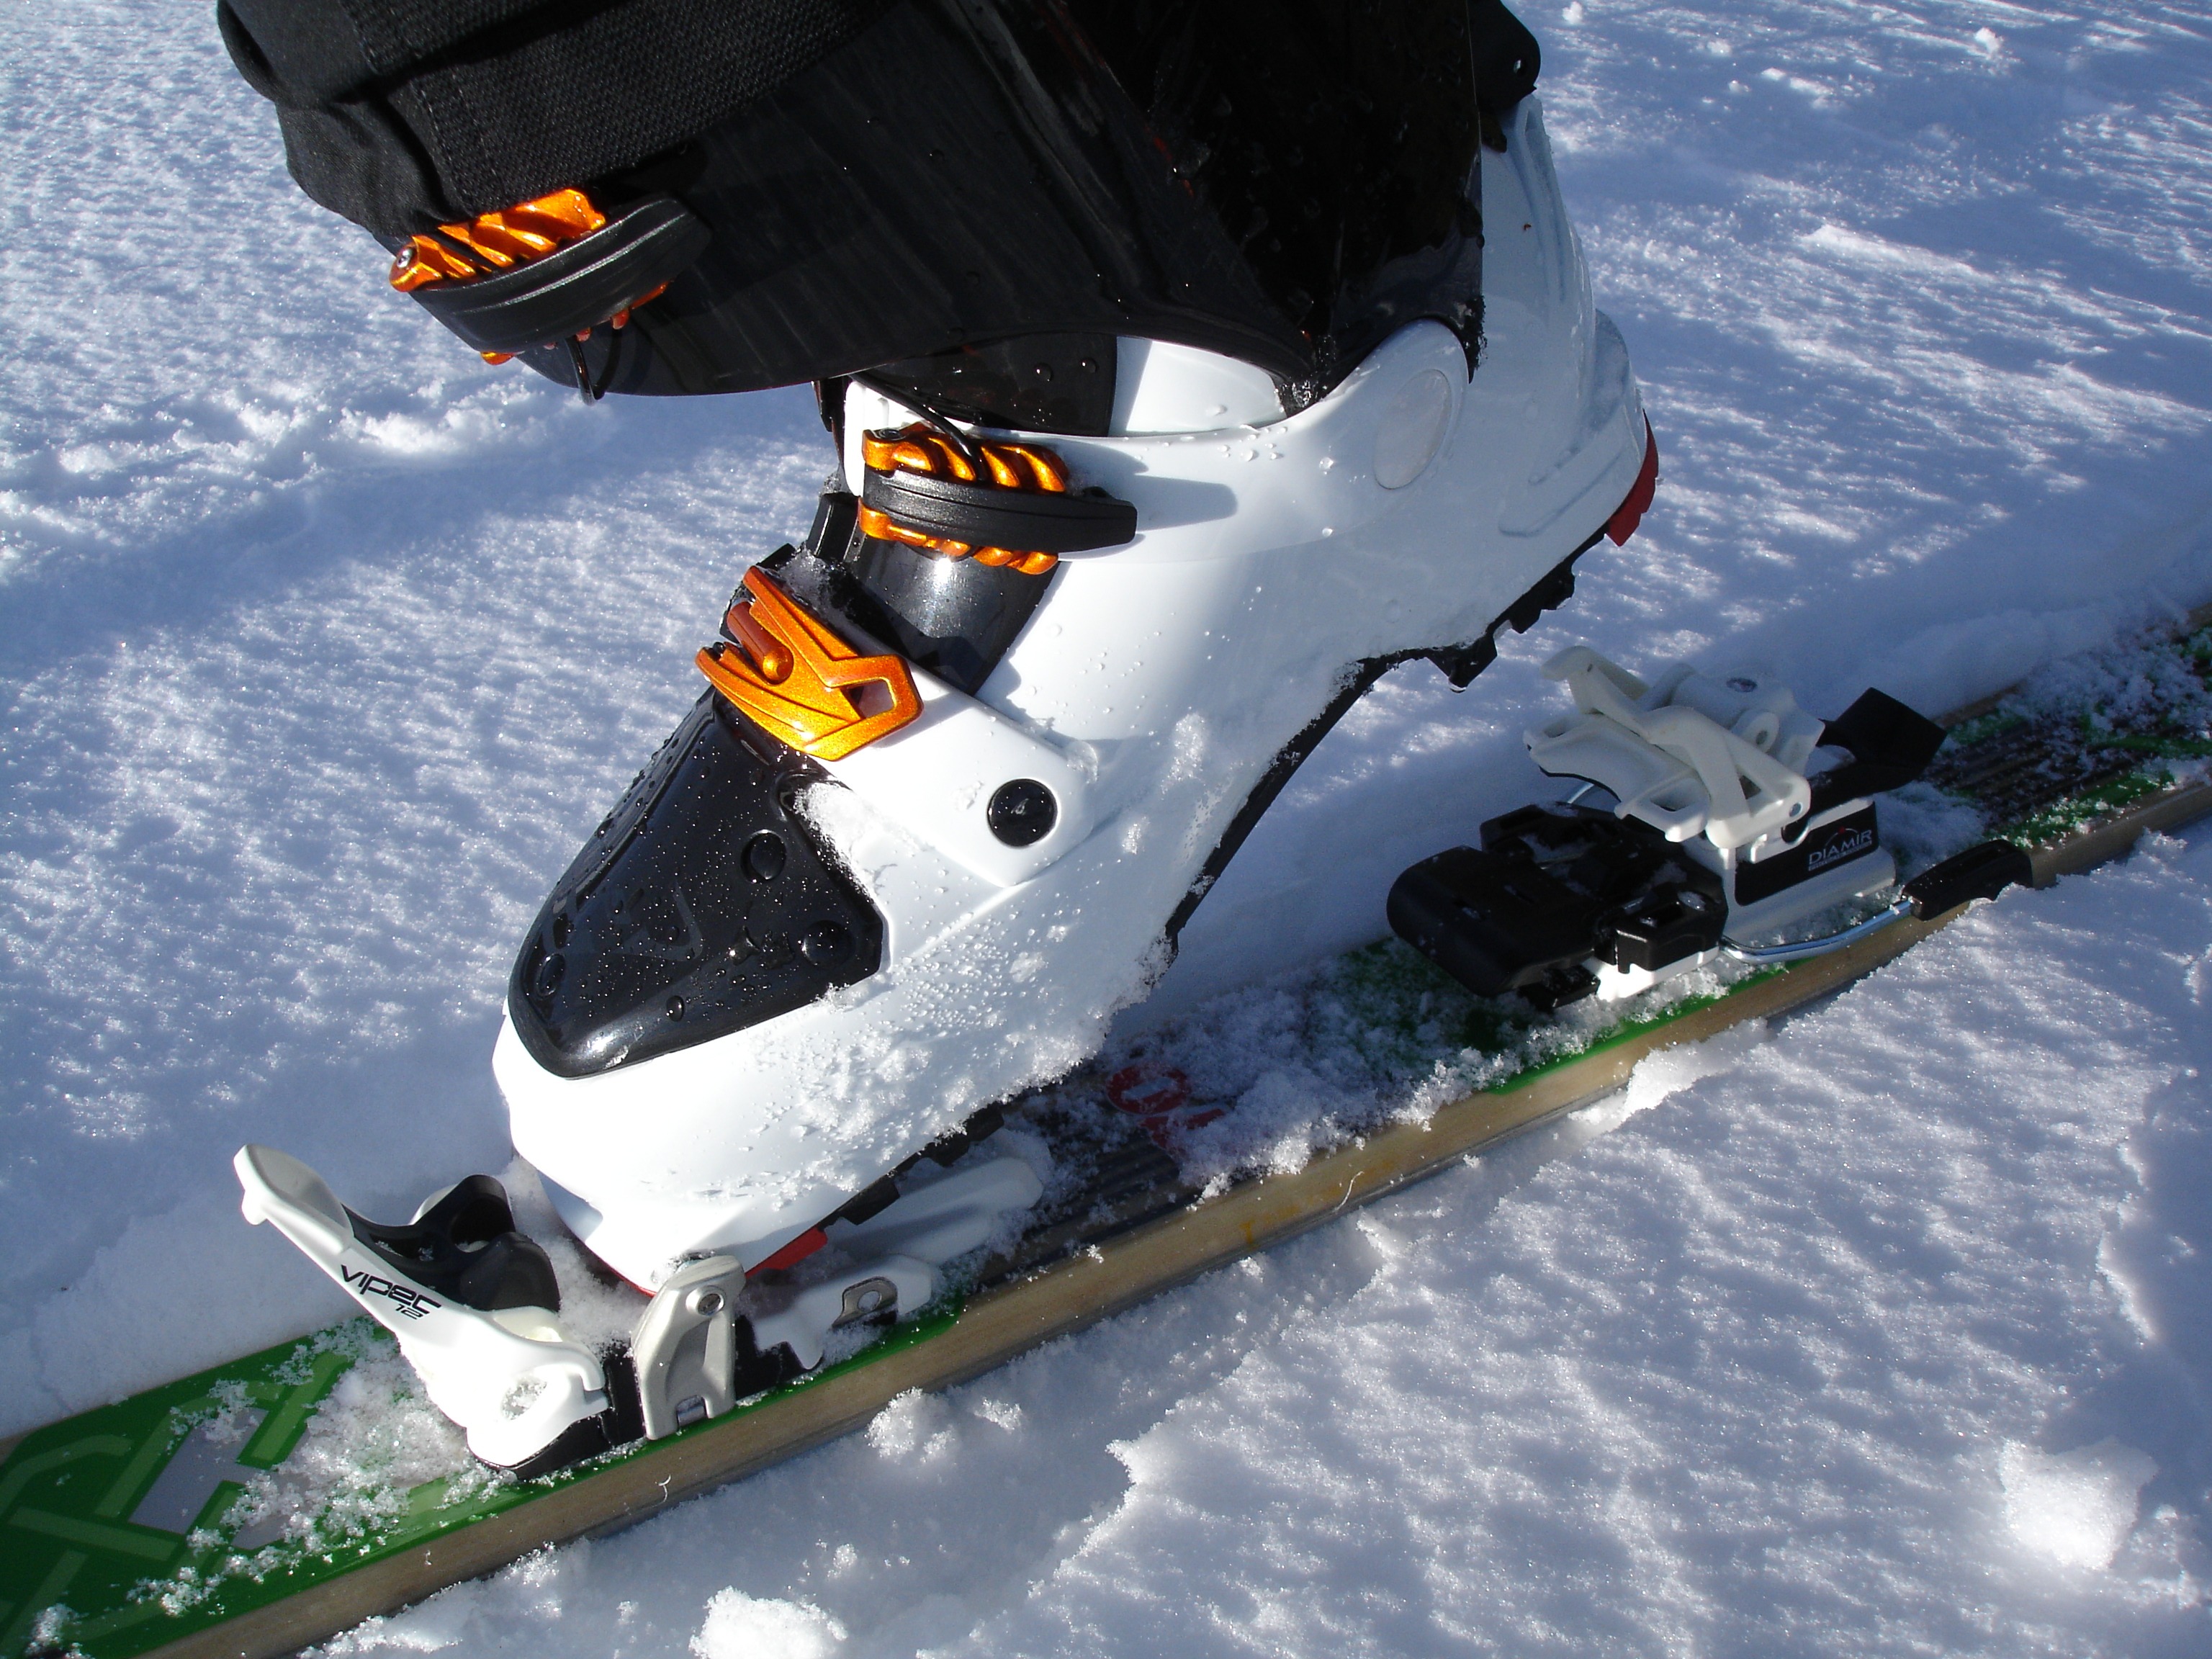
snow, vehicle, snowboard, extreme sport, skiing, sports equipment, winter sport, sports, downhill, ski, racing, backcountry skiiing, ski equipment, touring skis, ski boots, geological phenomenon, freestyle skiing, dynafit, ski touring binding, touring binding, touring shoes, one px, ski touring boots, ski shoes, vipec 12, diamir, fritschi